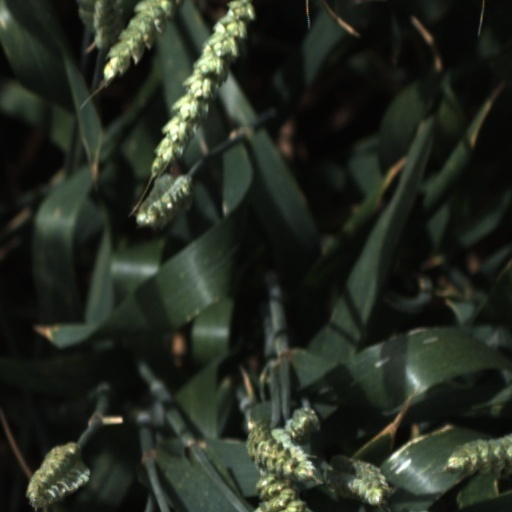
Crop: wheat